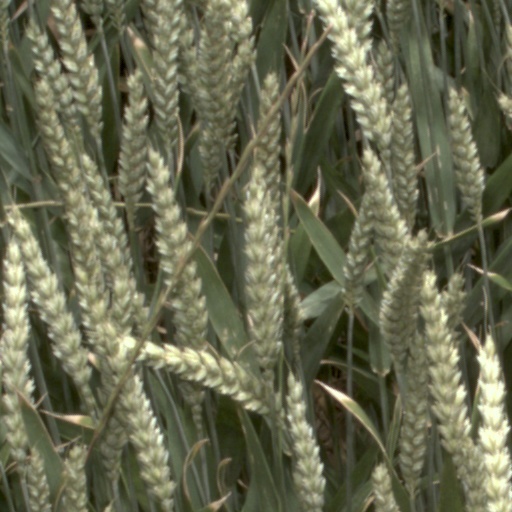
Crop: wheat